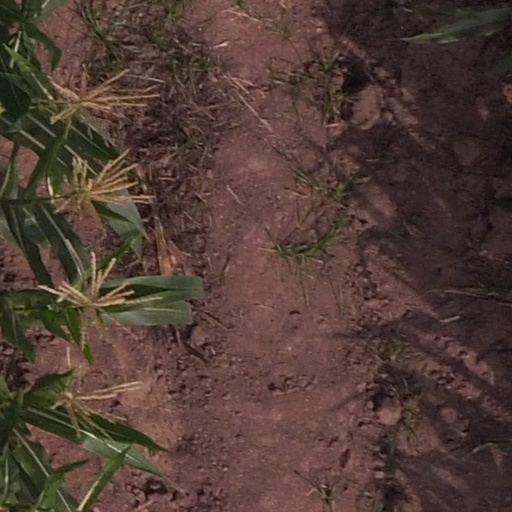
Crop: maize; corn